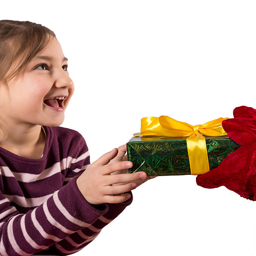
film character is giving a christmas gift to child